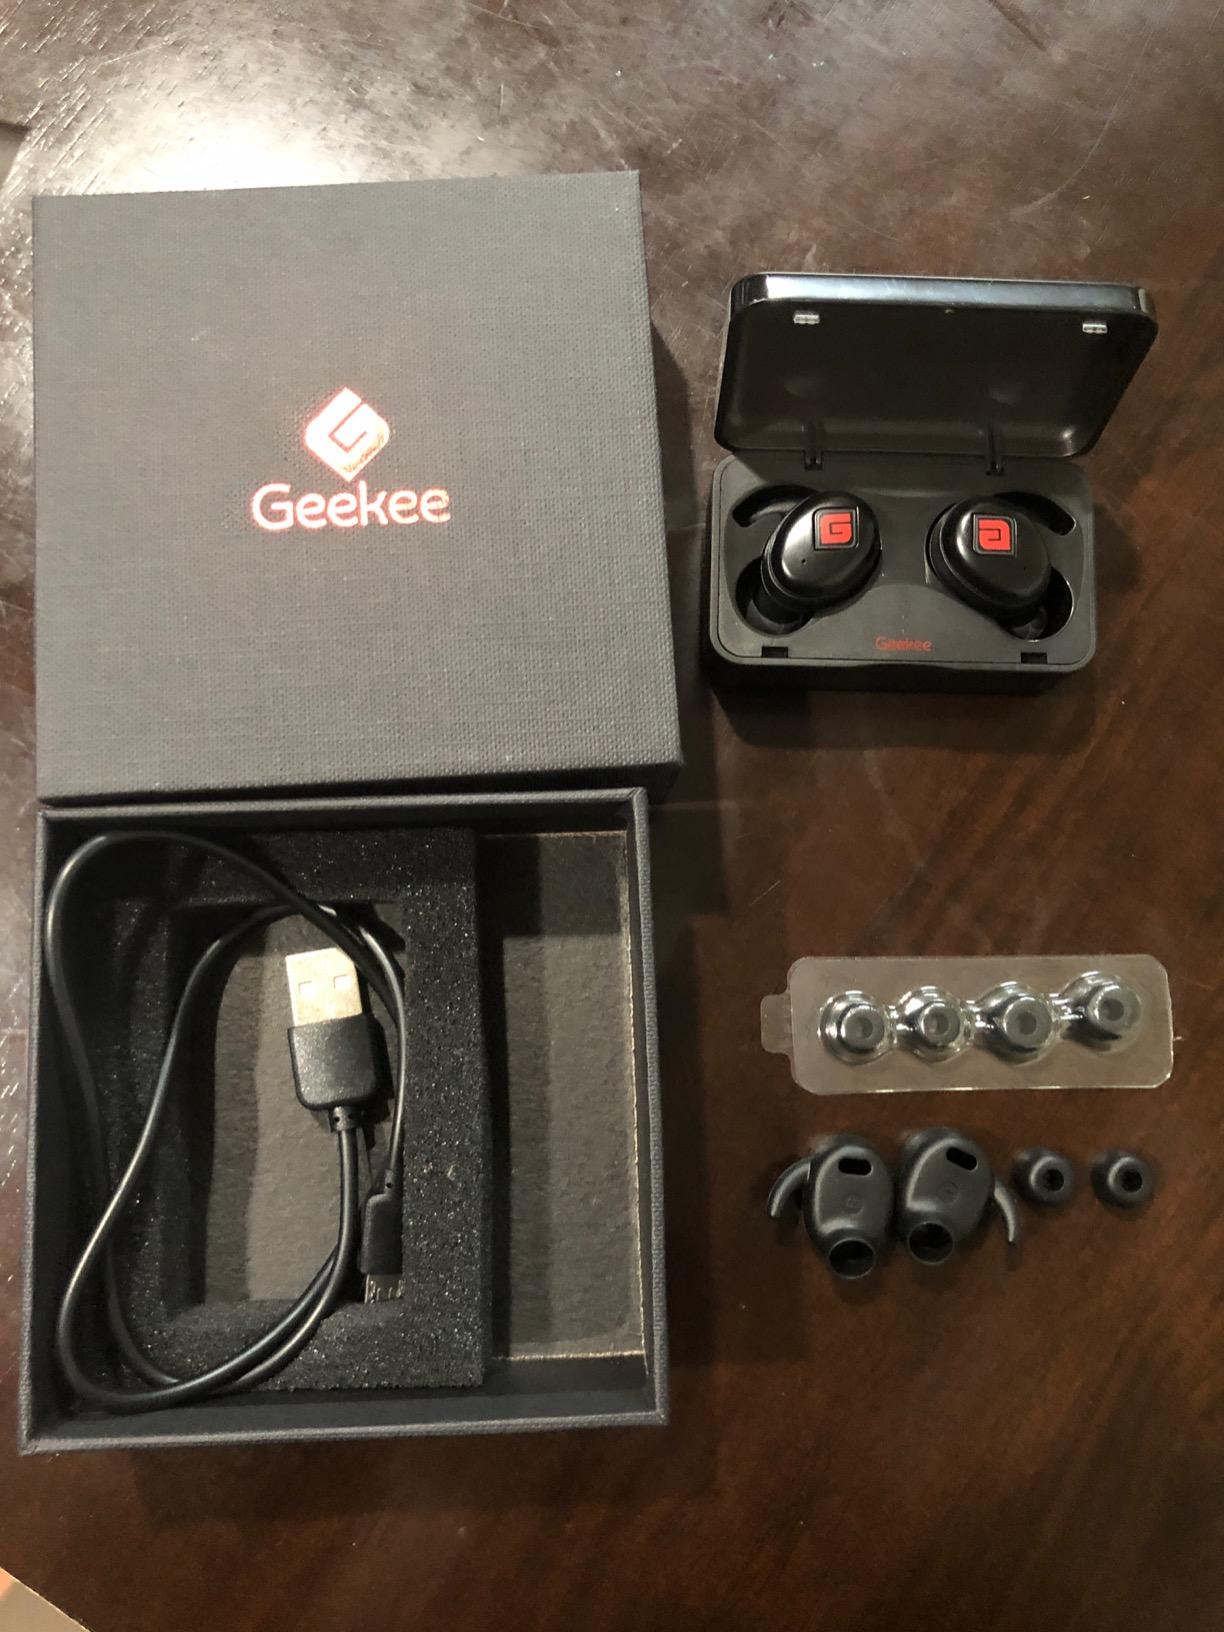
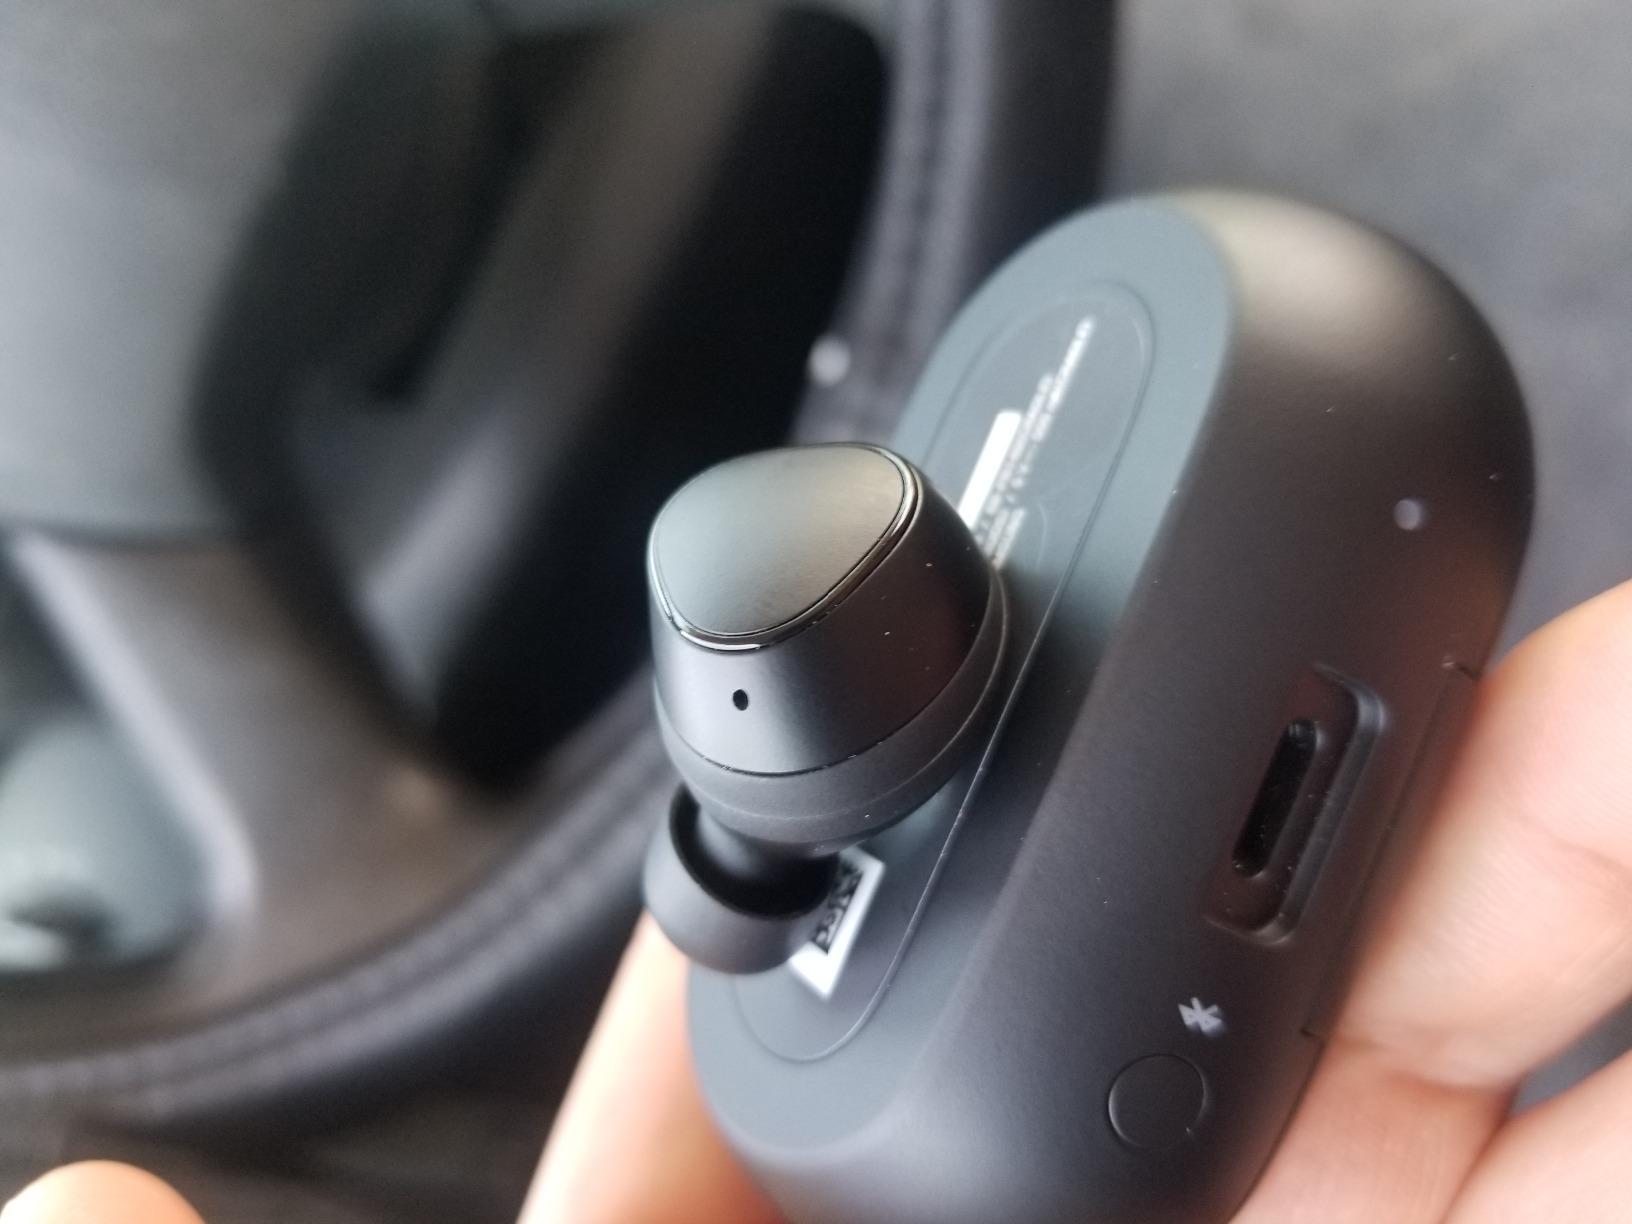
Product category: earbuds
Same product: no